Action of 22 August 1917

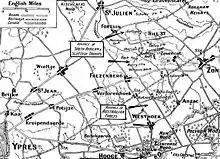

In the 15th (Scottish) Division area, supported by patrols from the 47th (1/2nd London) Division south of the Ypres–Roulers railway, the 45th Brigade on the right was to attack behind four tanks, a creeping barrage and overhead fire from but the tanks ditched short of the front line on the Frezenberg–Zonnebeke road. As soon as the infantry advance began, German artillery-fire fell along a line from Frezenberg to Square Farm, followed by machine-gun fire on the attacking troops and on the support and reserve troops even before they left their trenches. The 13th Battalion, Royal Scots (13th RS) and the 11th Battalion, Argyll and Sutherland Highlanders (11th ASH) were supported by the 6th Battalion, Cameron Highlanders (6th Cameron). As soon as the advance began, German small-arms fire became so dense that runners could not go back or reinforcements move forward. Recognition flares were seen later at Potsdam, Borry Farm and Vampir Farm but nothing else was known of the progress of the infantry. Survivors retreated to join the 6th Cameron along the track running north-west from the Railway Dump to Beck House.